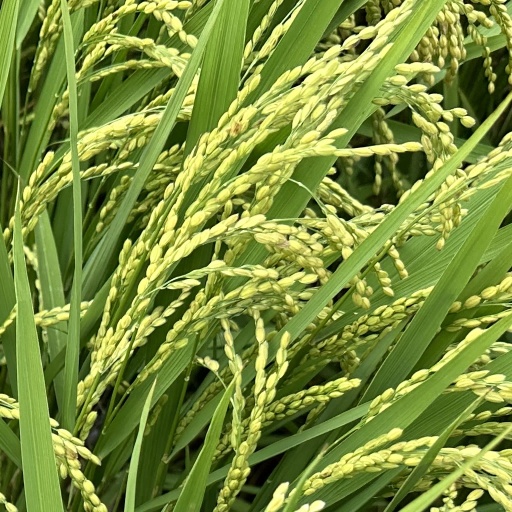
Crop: rice